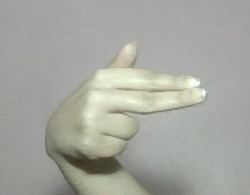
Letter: ghain